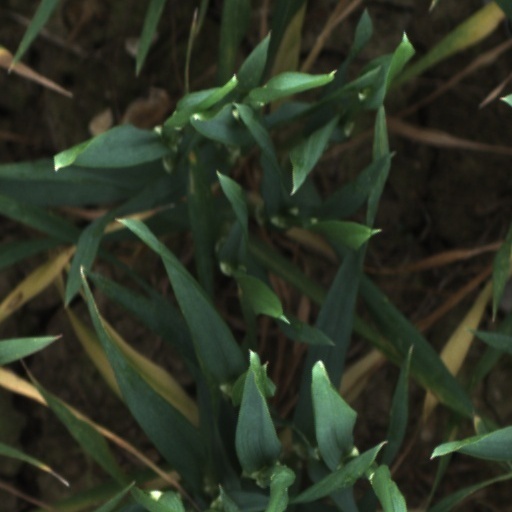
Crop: wheat